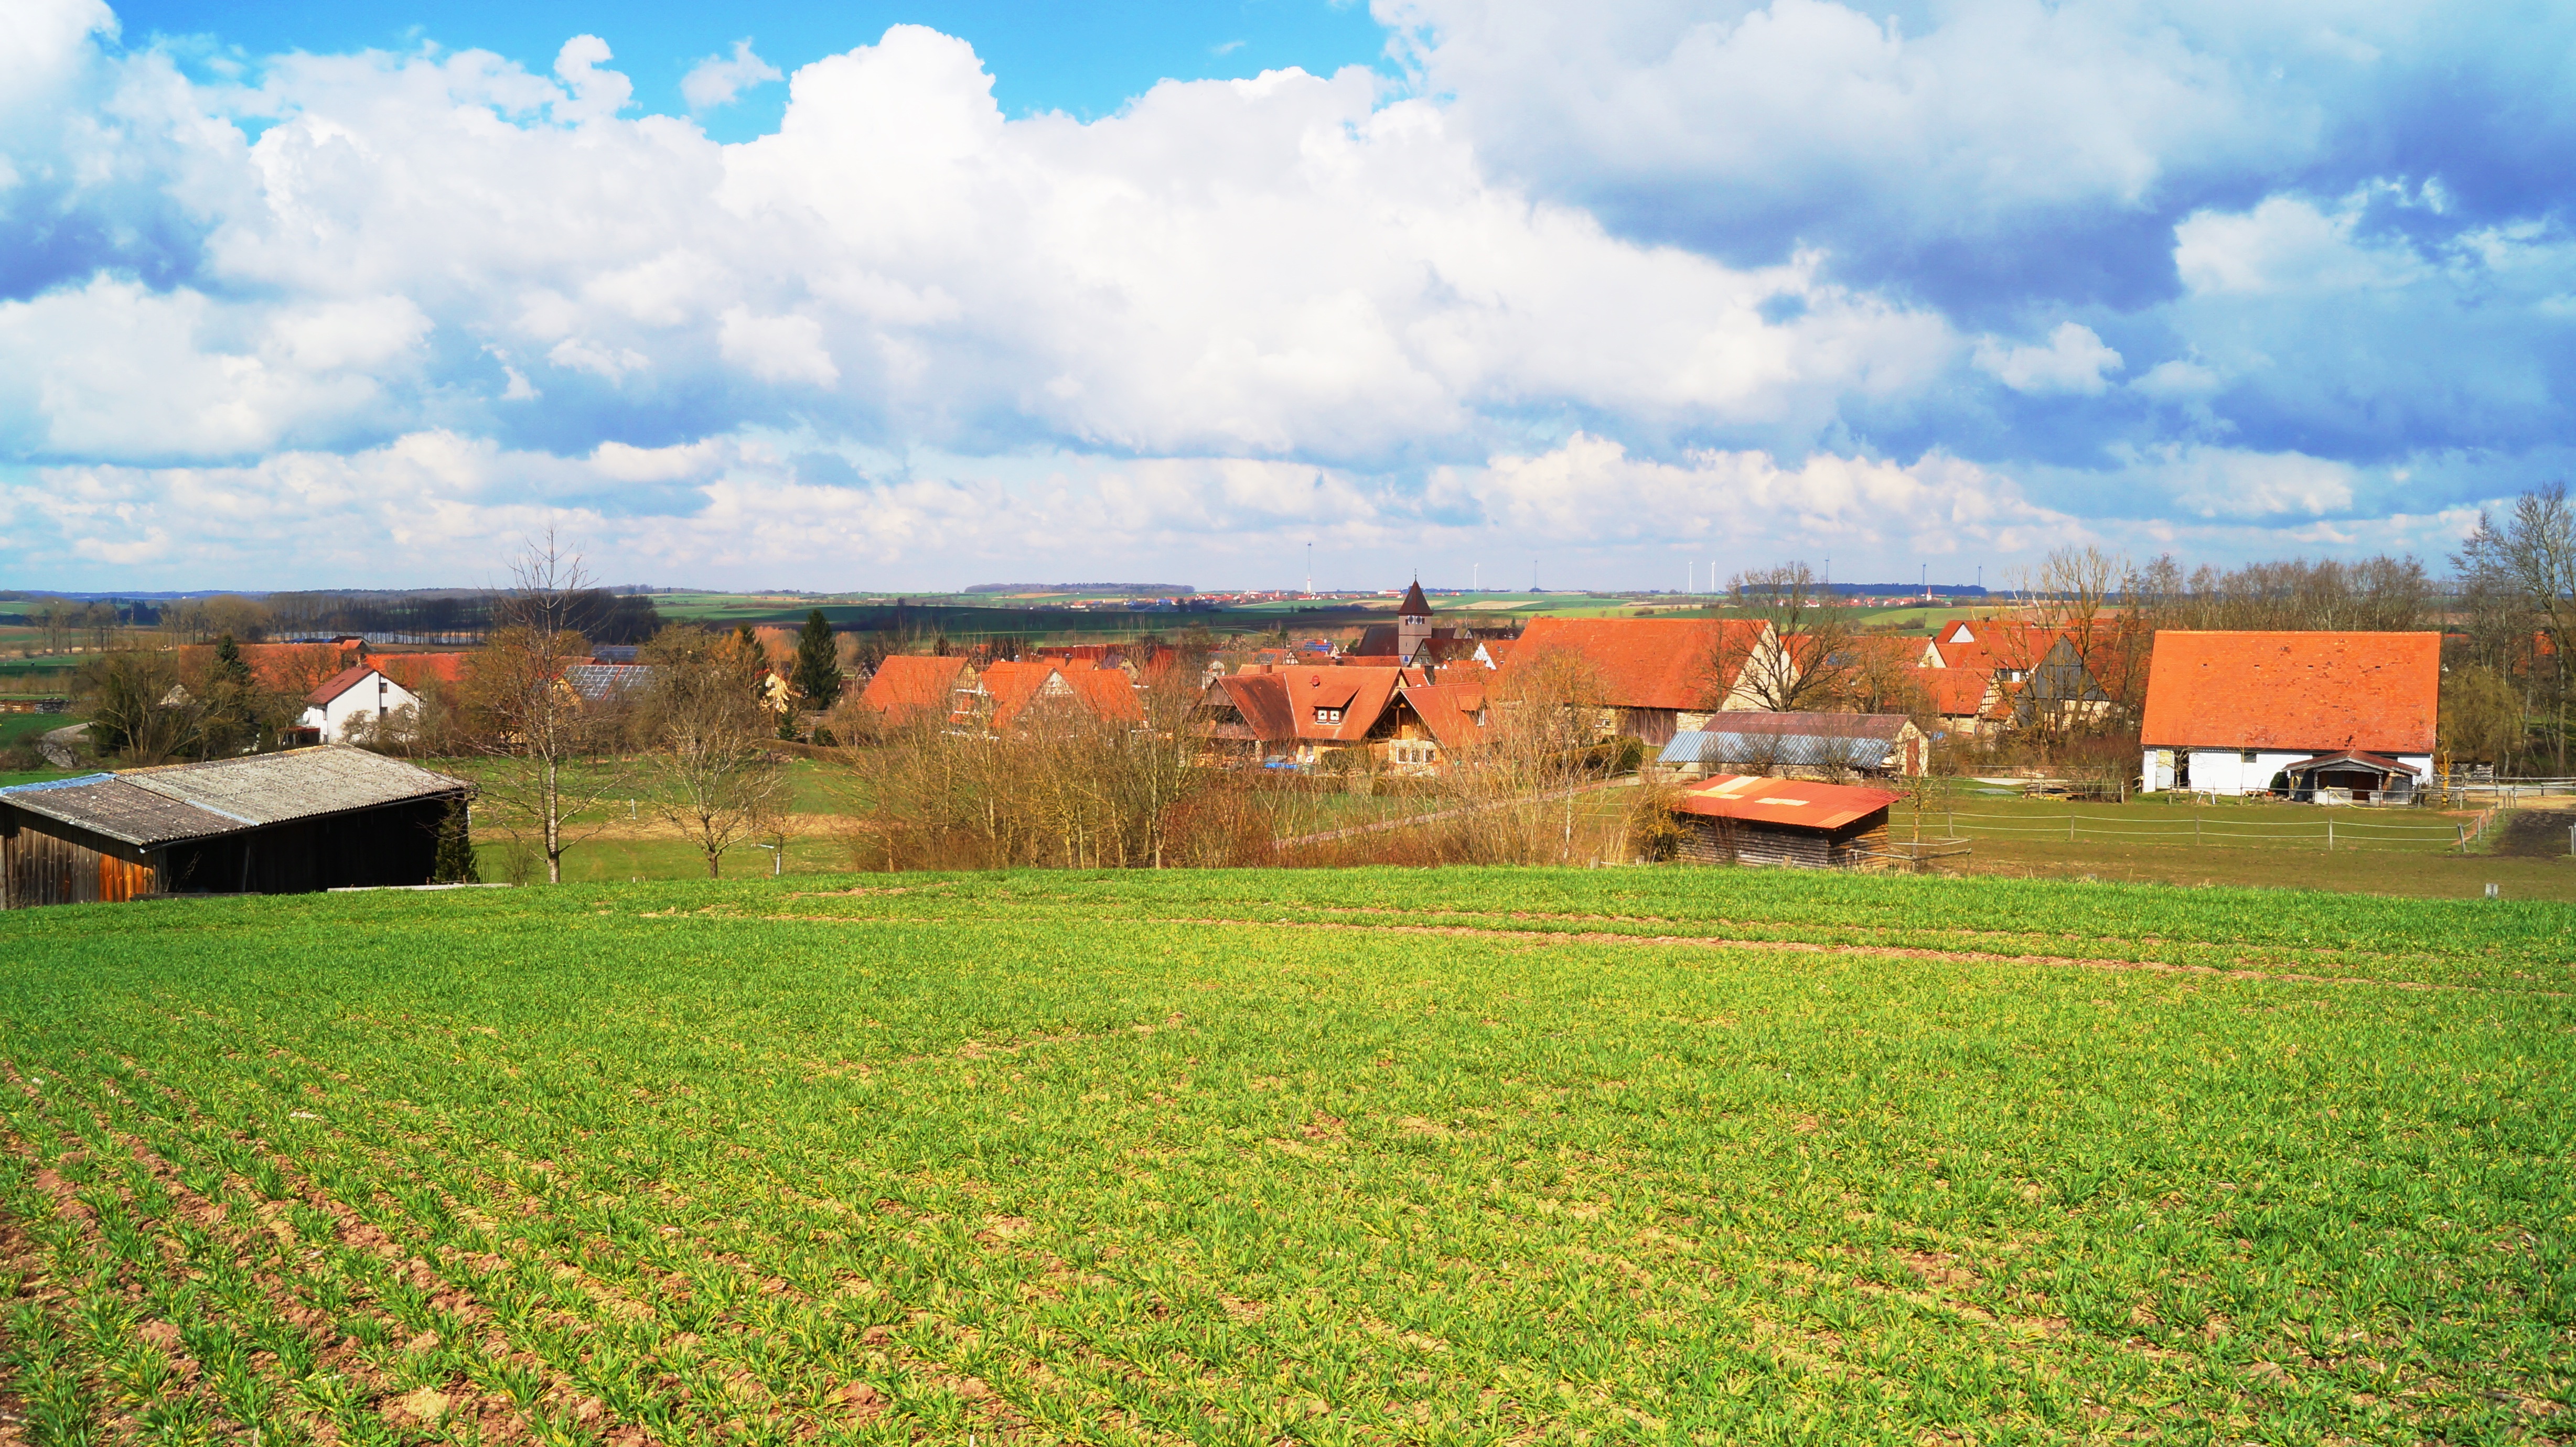
landscape, nature, grass, sky, field, farm, lawn, meadow, prairie, hill, building, barn, village, pasture, ranch, agriculture, plain, clouds, grassland, homes, landscapes, outlook, arable, rural area, outskirts